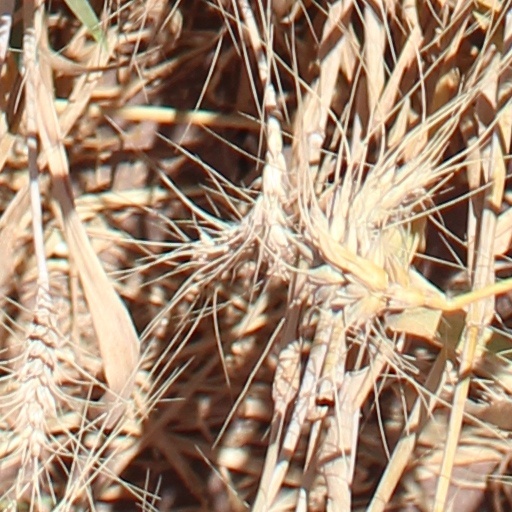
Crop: wheat